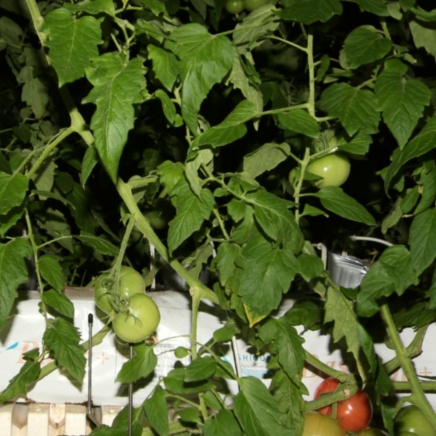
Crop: tomato